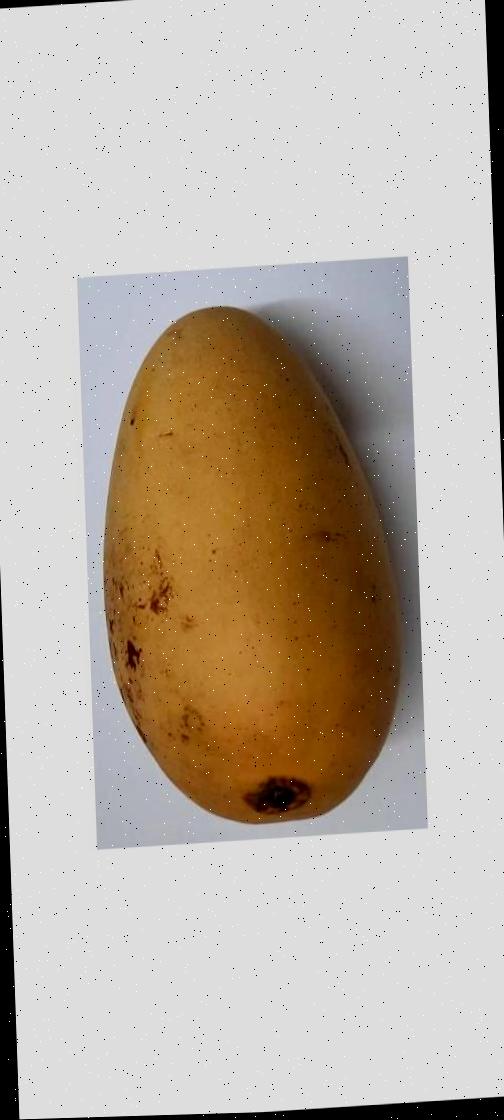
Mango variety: Katimon